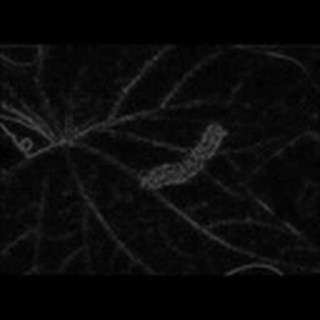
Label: cotton_army_worm